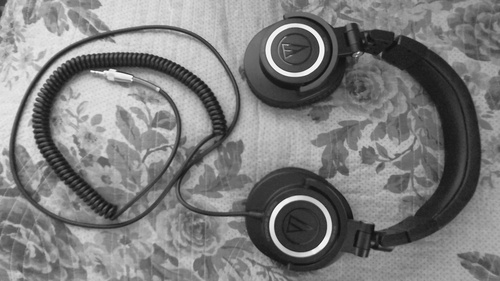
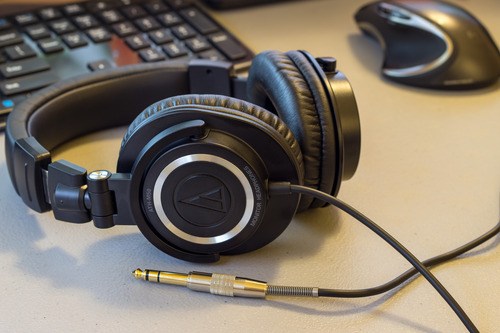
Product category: headphones
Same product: yes